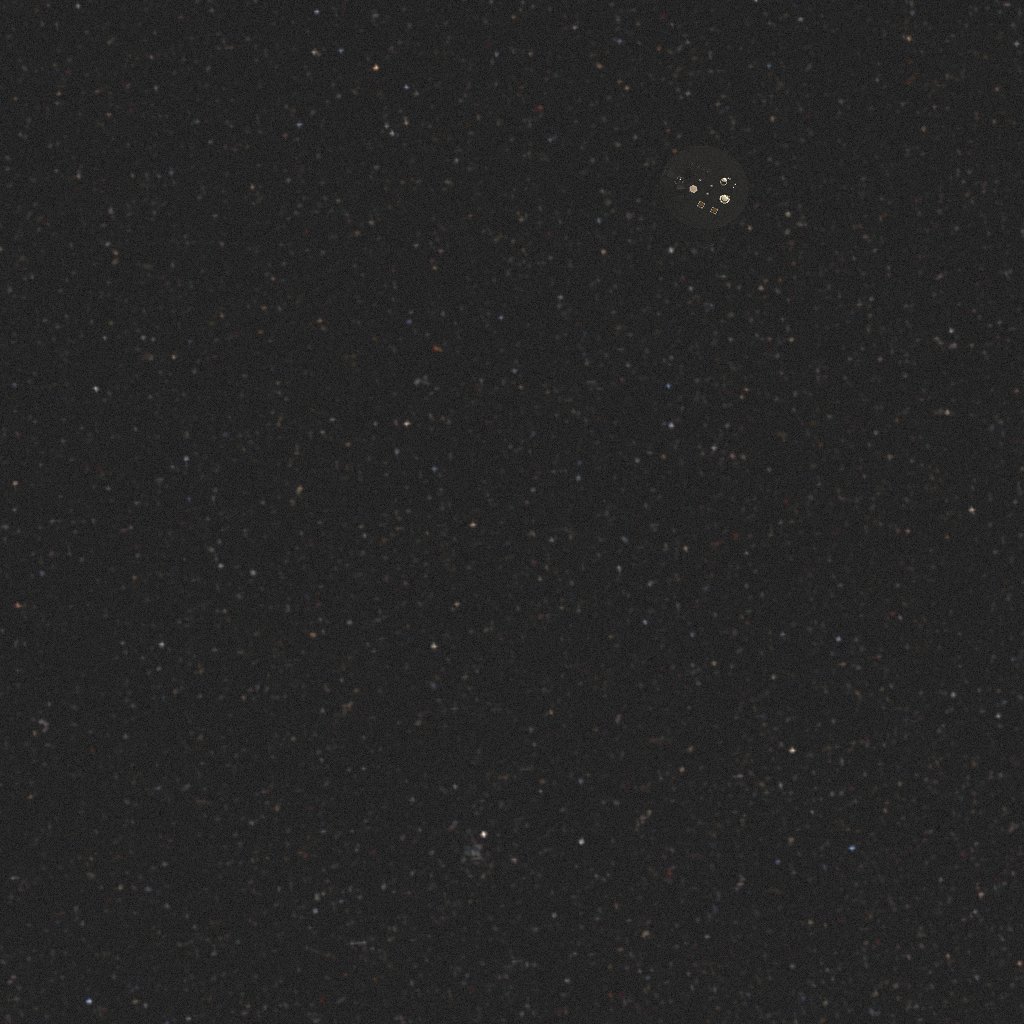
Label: proba_3_ocs